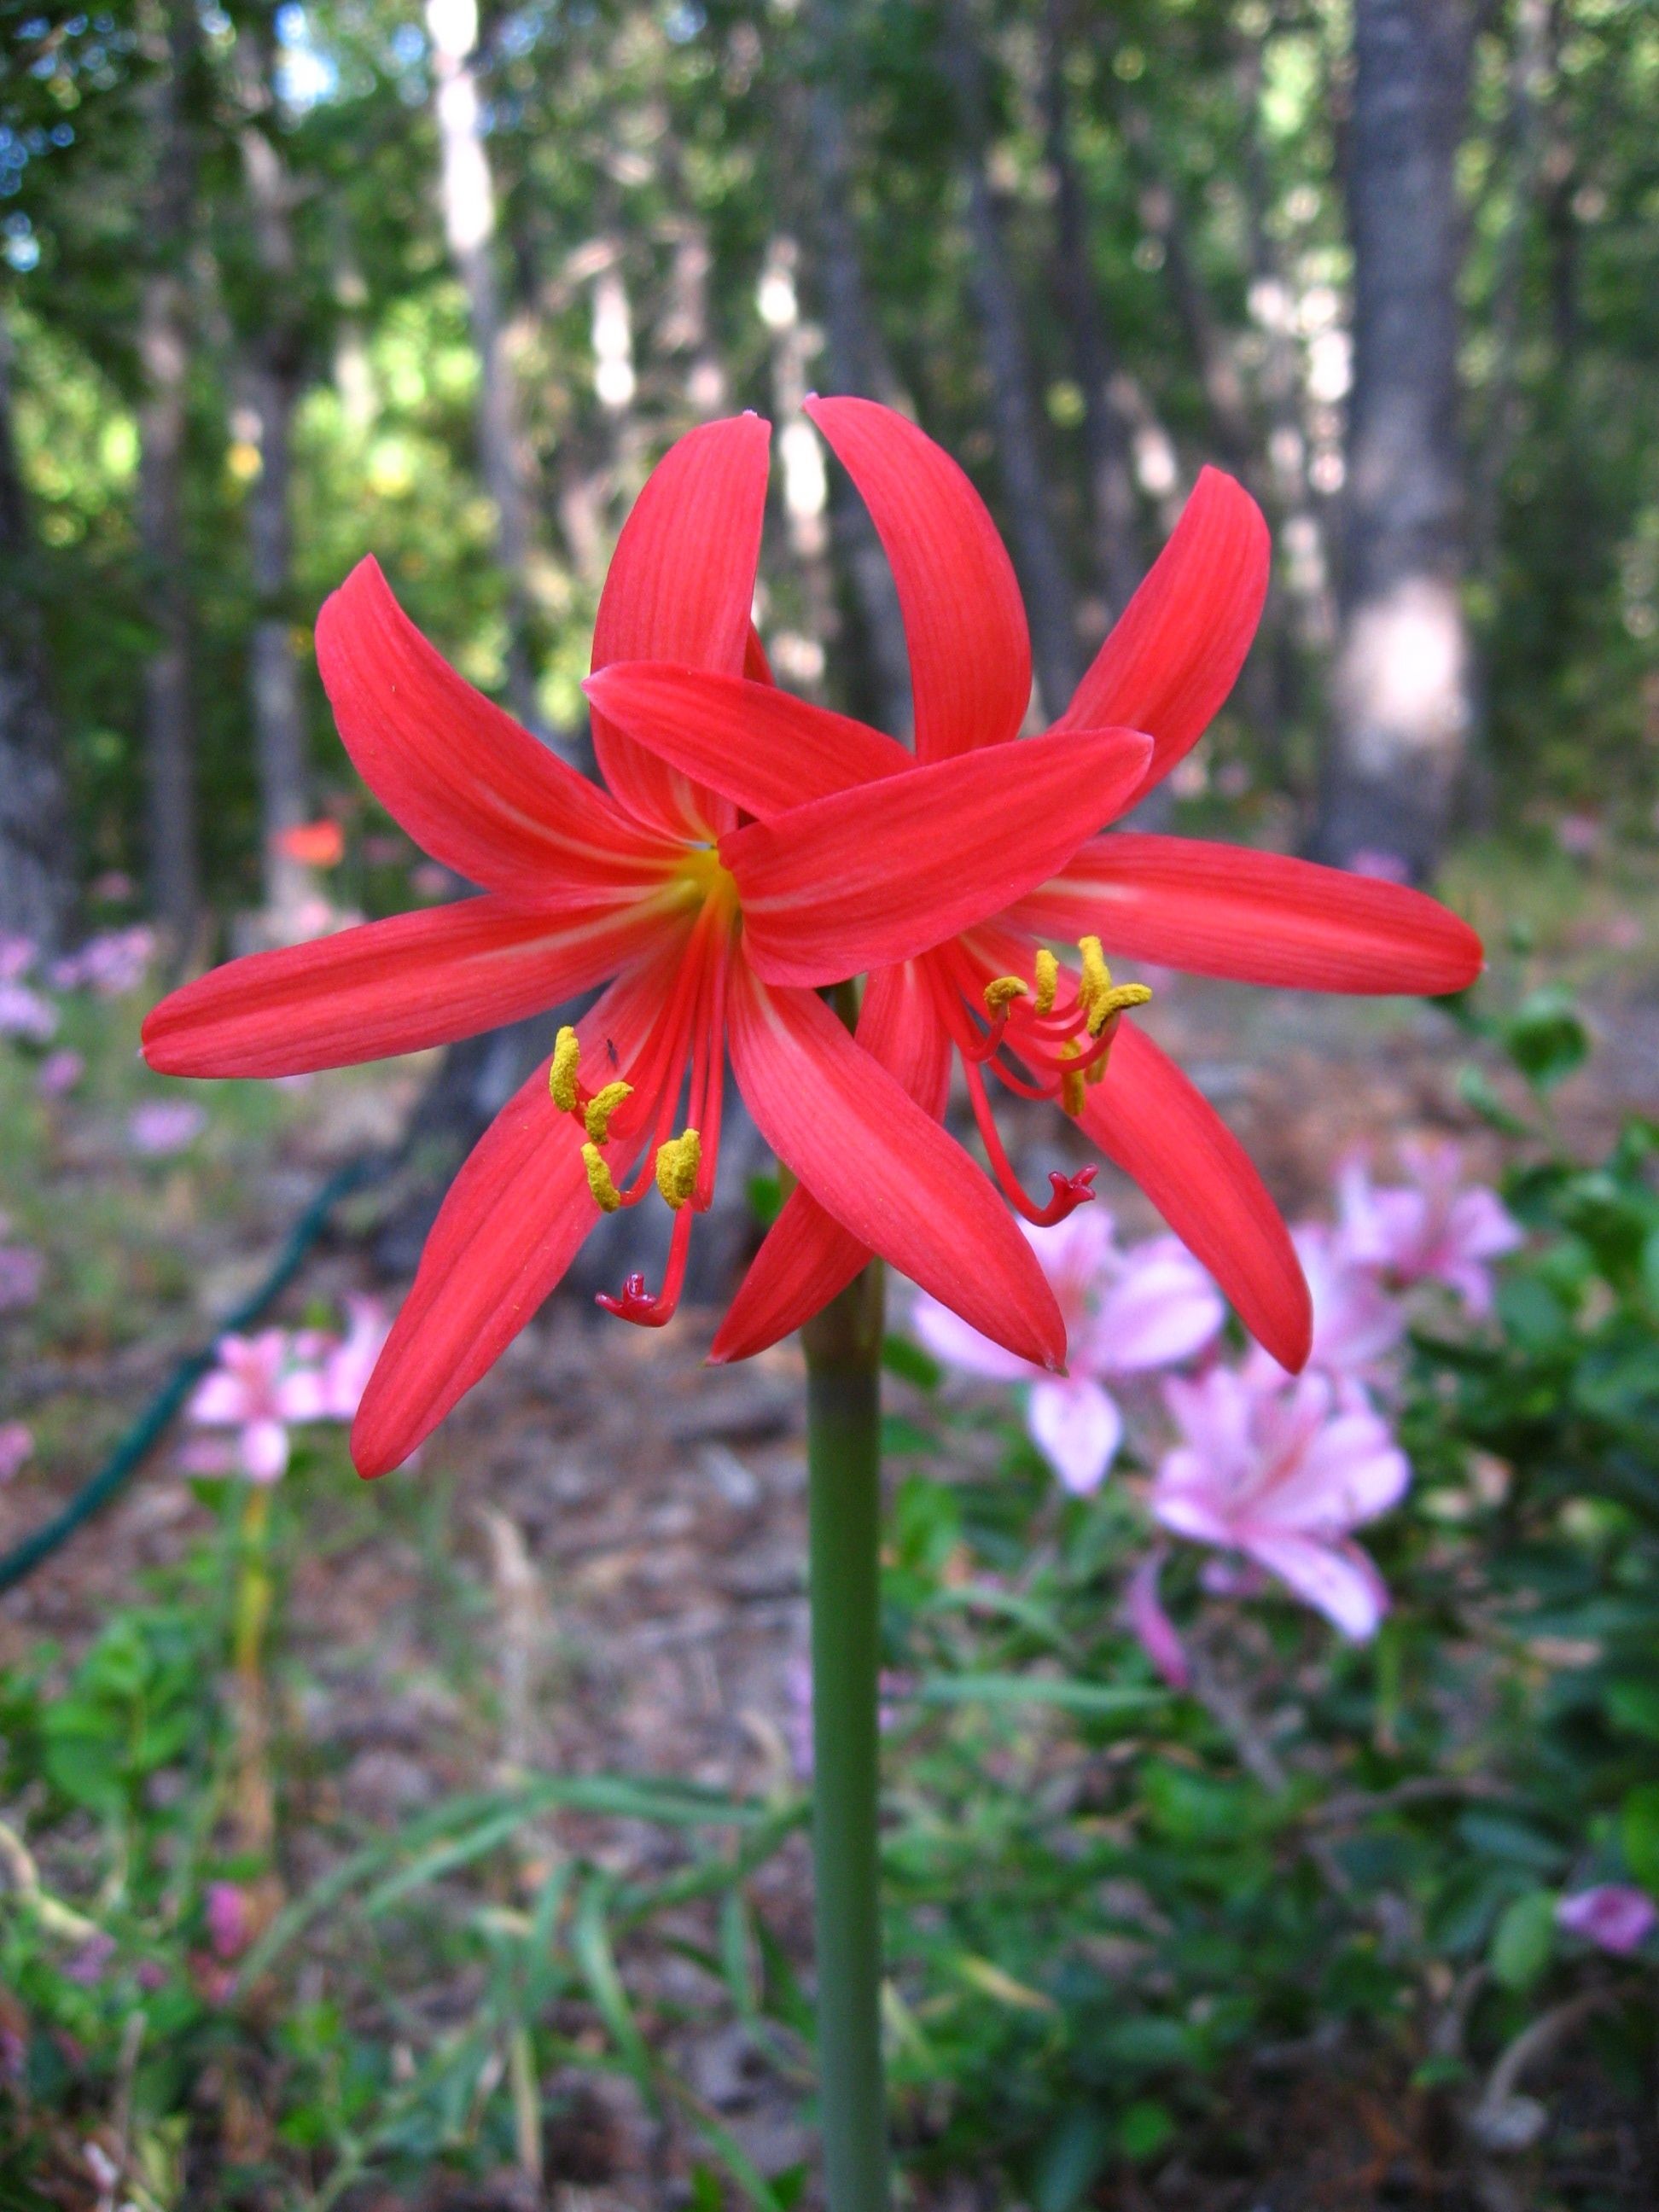
plant, flower, botany, garden, flora, wildflower, lily, flowering plant, mountain flower, native chilean, land plant, fawn lily, red a a uca, rhodophiala phycelloides